American Vampire (film)

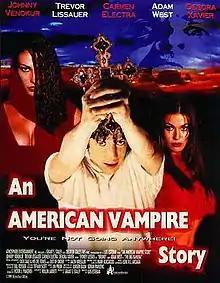
Promotional poster

American Vampire (also known as An American Vampire Story) is a 1997 American independent comedy horror film directed by Luis Esteban, written by Rollin Jarrett, and starring Carmen Electra, Adam West, Sidney Lassick and Trevor Lissauer. Its plot is about a young teenage boy who encounters a female vampire while his parents vacation in Europe.